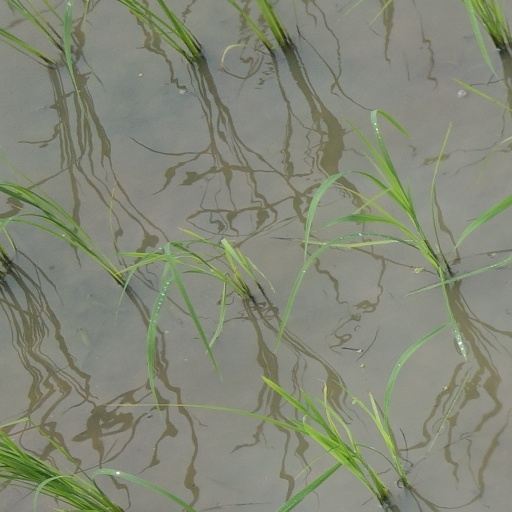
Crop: rice